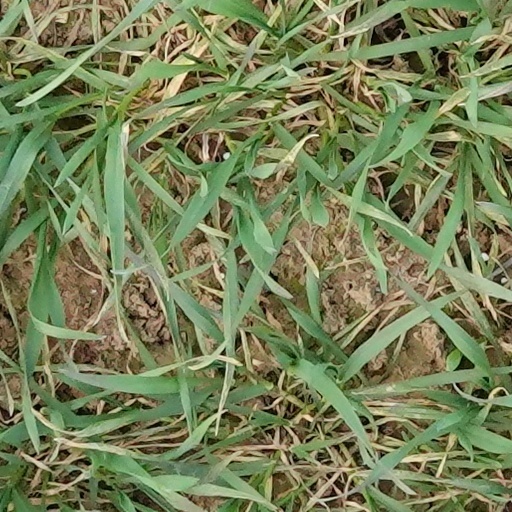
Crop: wheat